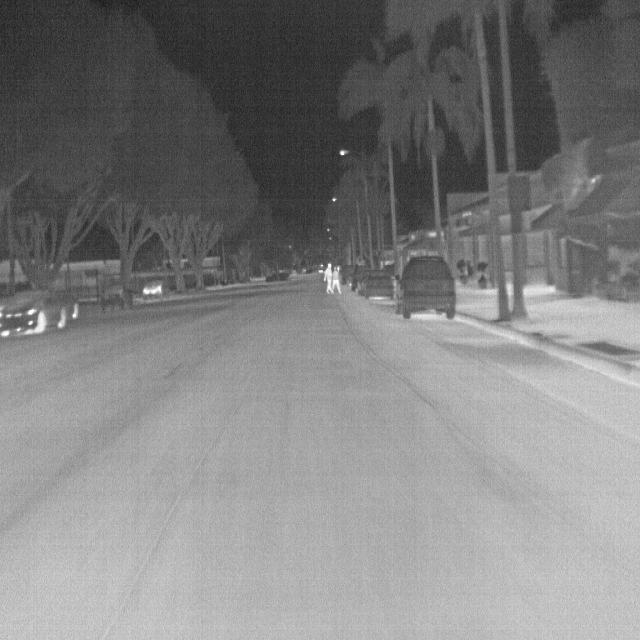
Detected objects:
label: person
label: person